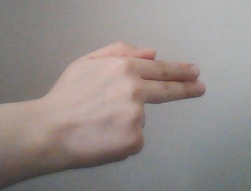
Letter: ghain